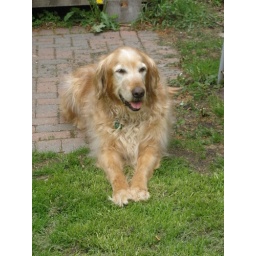
He was watching us plant flowers in the backyard.